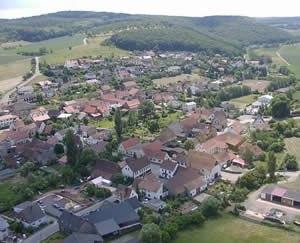
Breunigweiler est une municipalité allemande située dans le land de Rhénanie-Palatinat et l'arrondissement du Mont-Tonnerre.